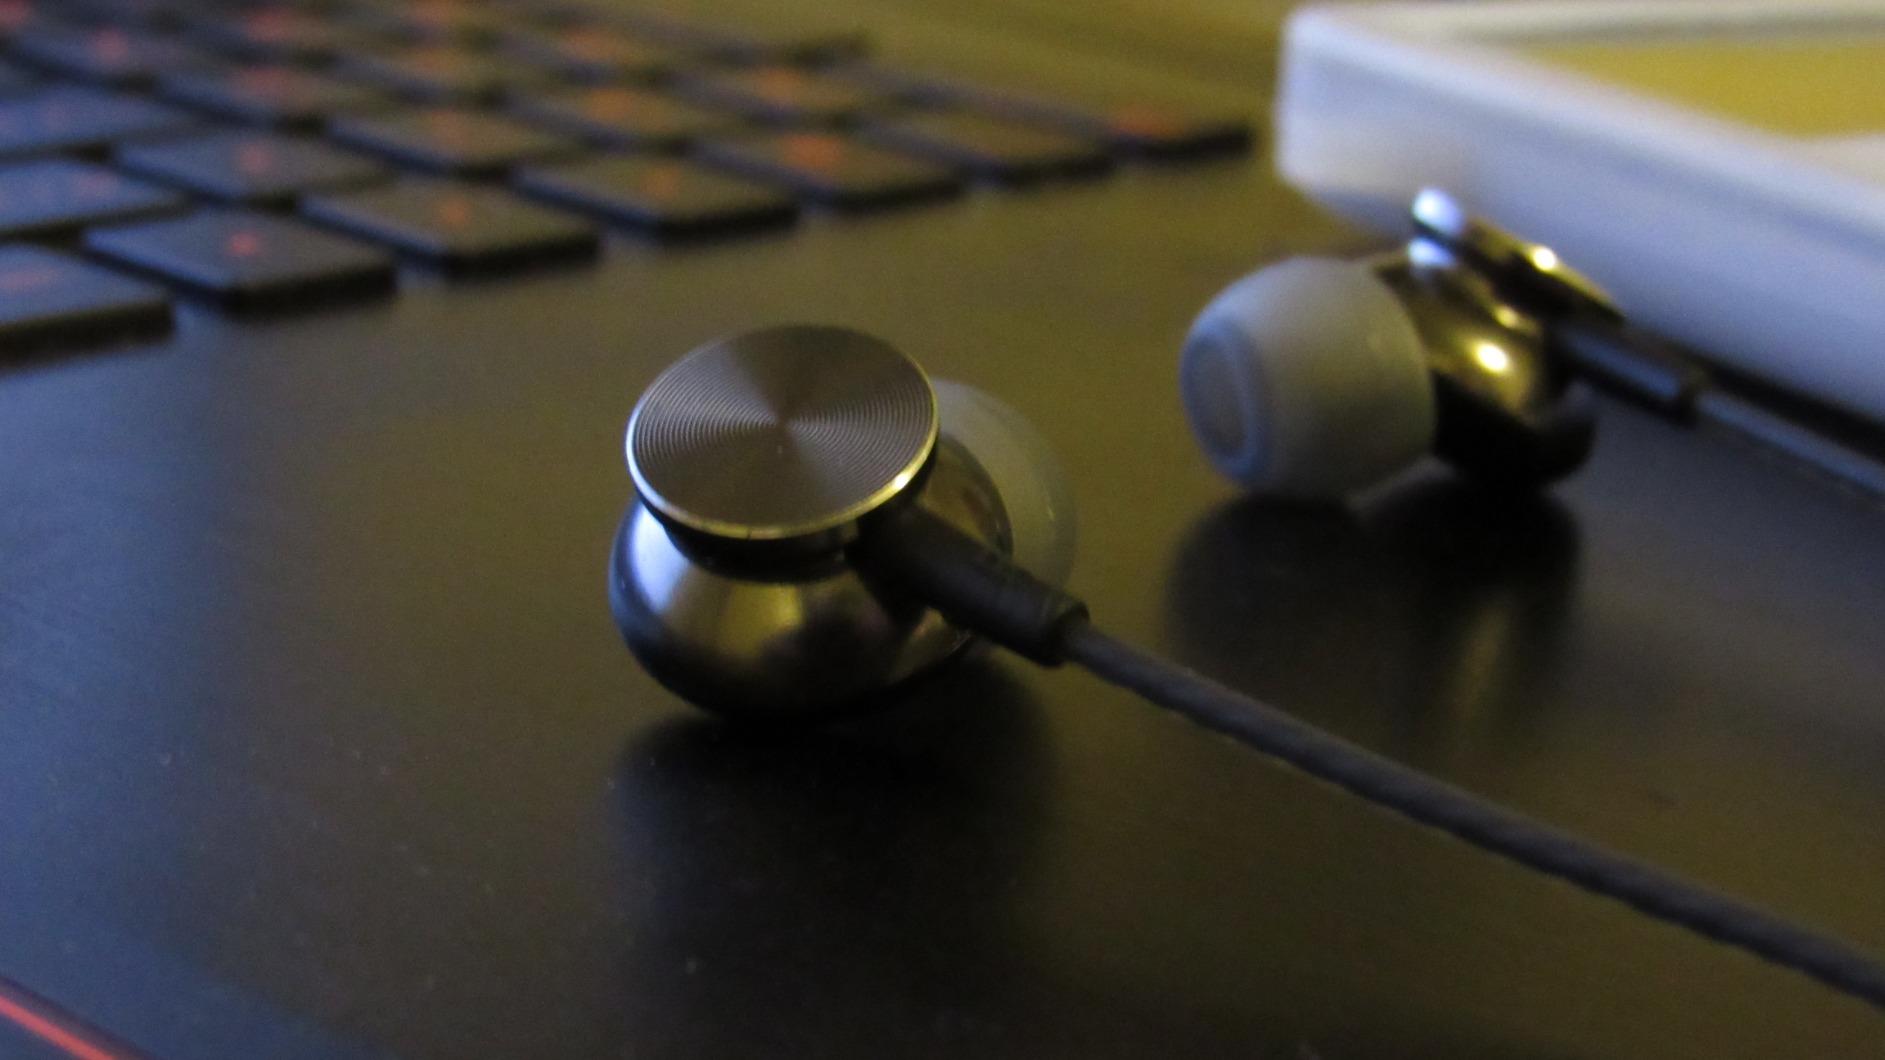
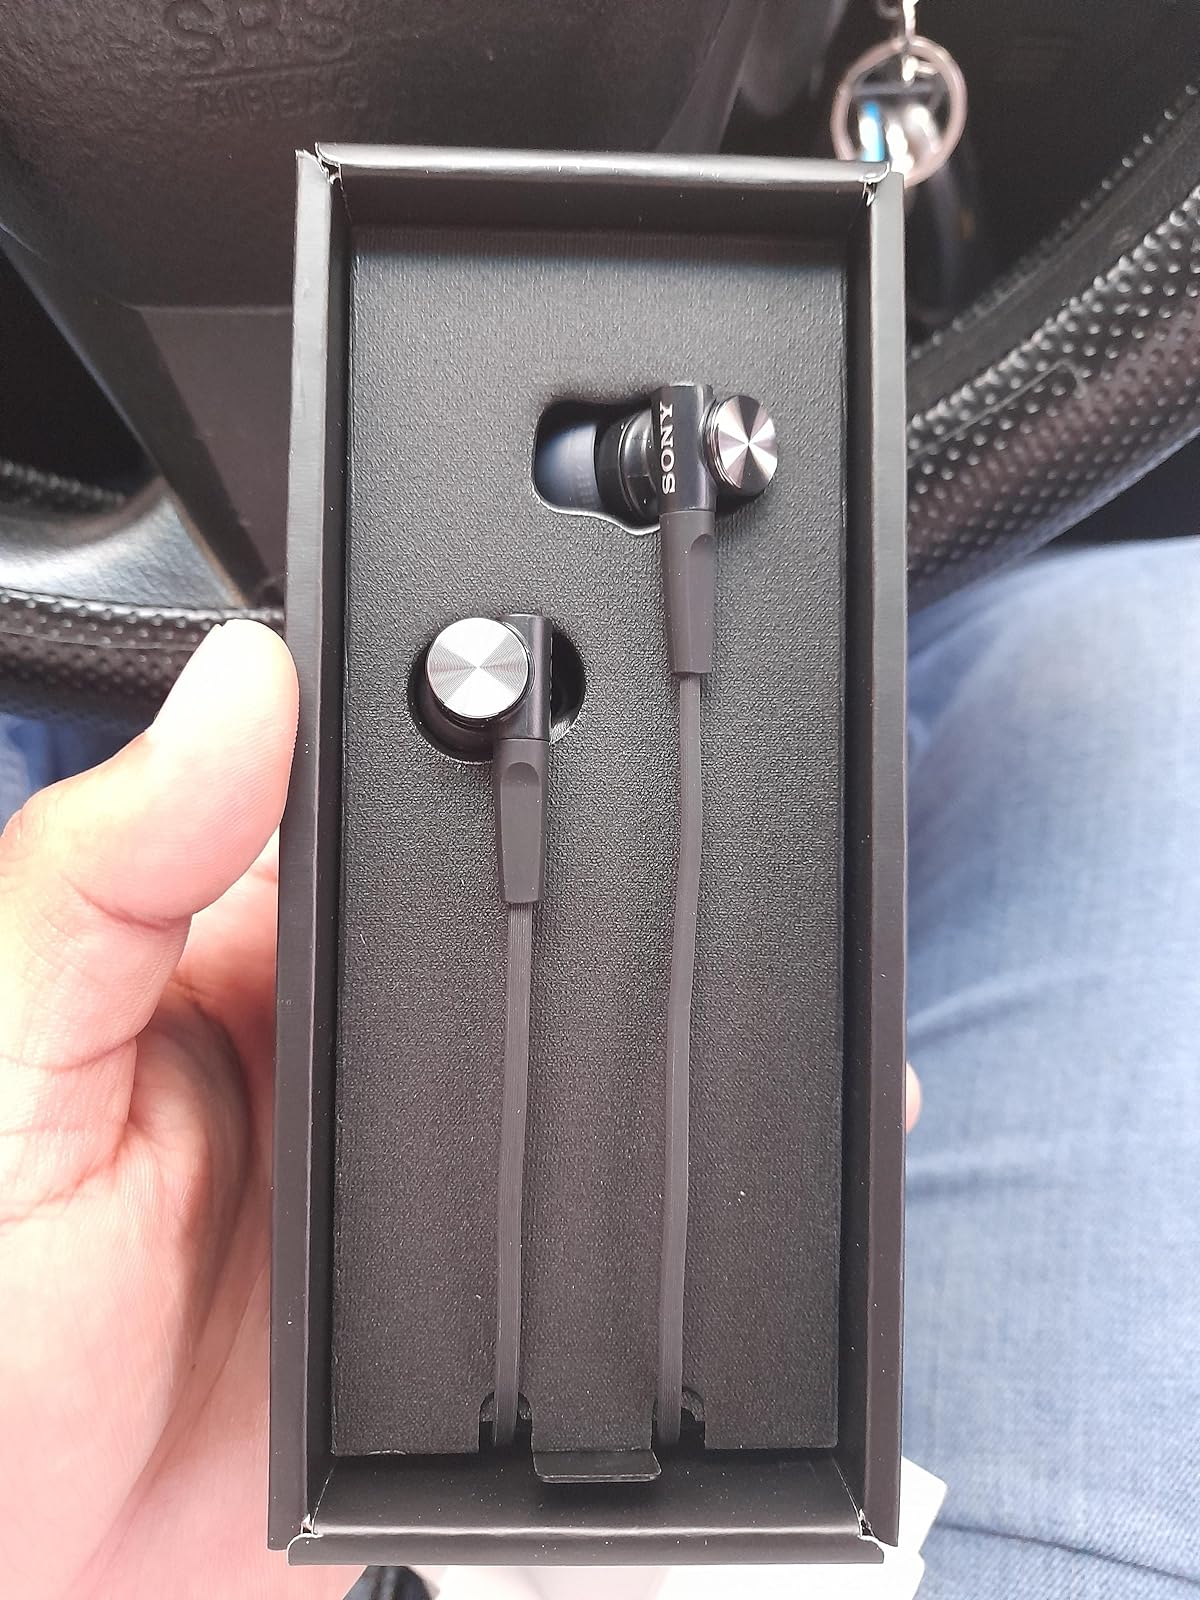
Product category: headphones
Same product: no